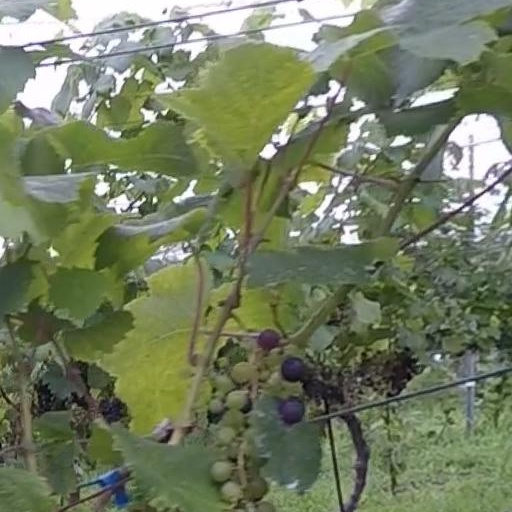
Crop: grape